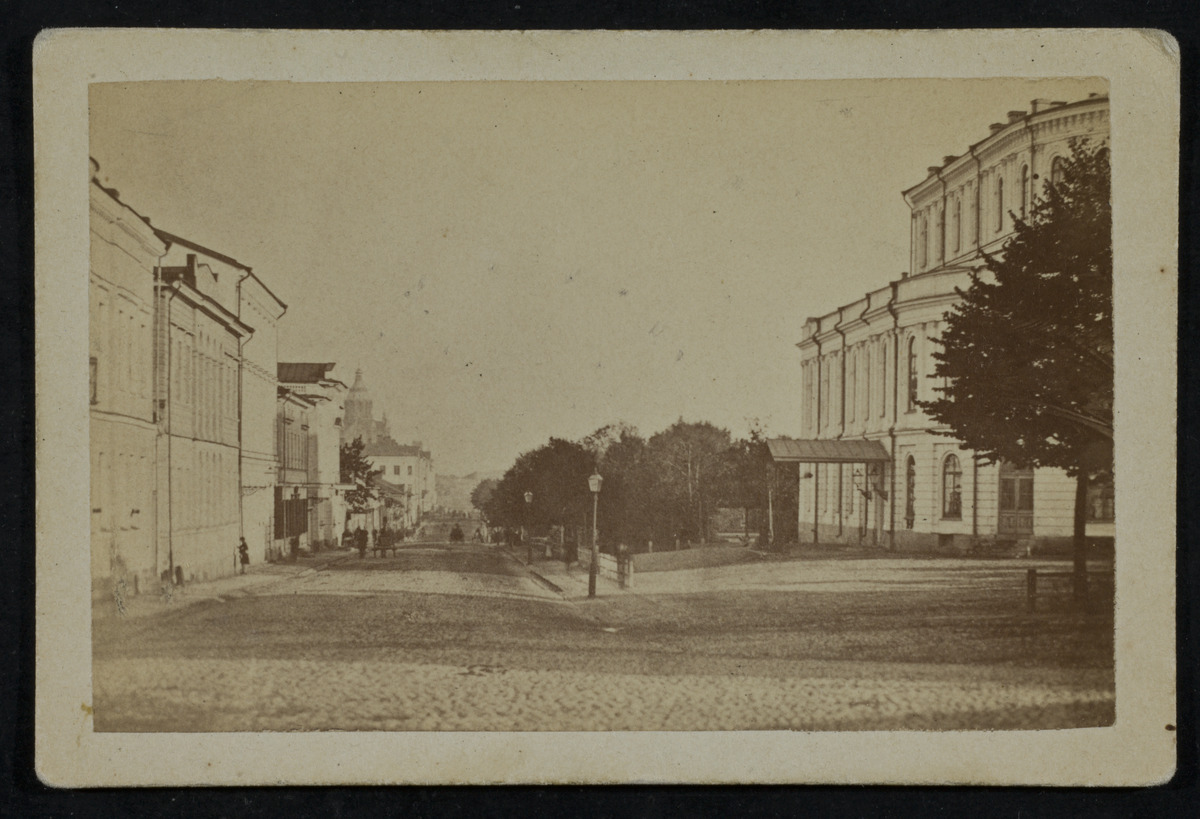
Pohjoisesplanadi ja kadunvarren rakennuksia, kuvan oikeassa reunassa Ruotsalainen teatteri, horisontissa Uspenskin katedraali
sisällön kuvaus: Pohjoisesplanadi ja kadunvarren rakennuksia, kuvan oikeassa reunassa Ruotsalainen teatteri, horisontissa Uspenskin katedraali. mustavalkoinen
Kuvaaja: Hårdh, C.A., valokuvaaja
Ajankohta: kuvausaika 1870 n
Paikka: Suomi, Uusimaa, Helsinki, Kaartinkaupunki Helsinki, Pohjoisesplanadi
Aiheet: rakennukset, teatterit, kirkot, kadut, liikenne, henkilöliikenne, kaupunkiväestö, puistot, puut